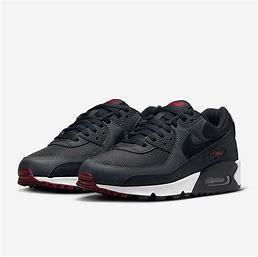
Brand: Nike
Model: Air Max 90 Sale